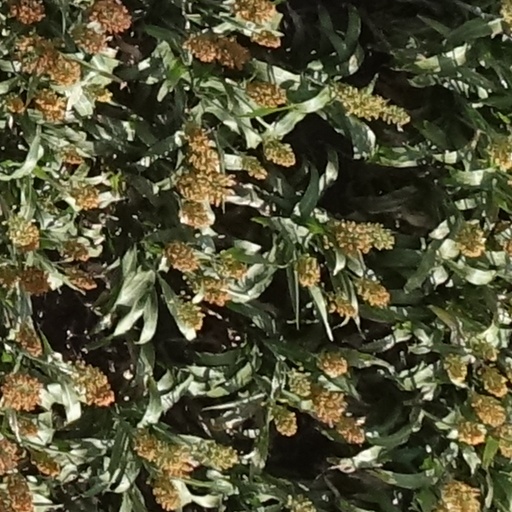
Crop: sorghum